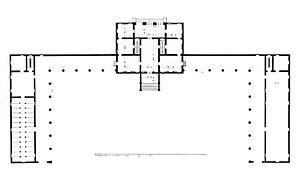
La villa Zeno est une villa veneta d'Andrea Palladio sise à Donegal, un hameau de la commune de Cessalto, dans la province de Trévise et la région de la Vénétie, en Italie.